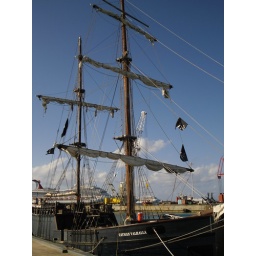
We saw this restored pirate ship sail by our beach numerous times each day. Arrrr!